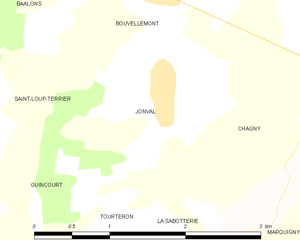
Carte des communes françaises: Jonval